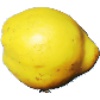
Label: Quince 1